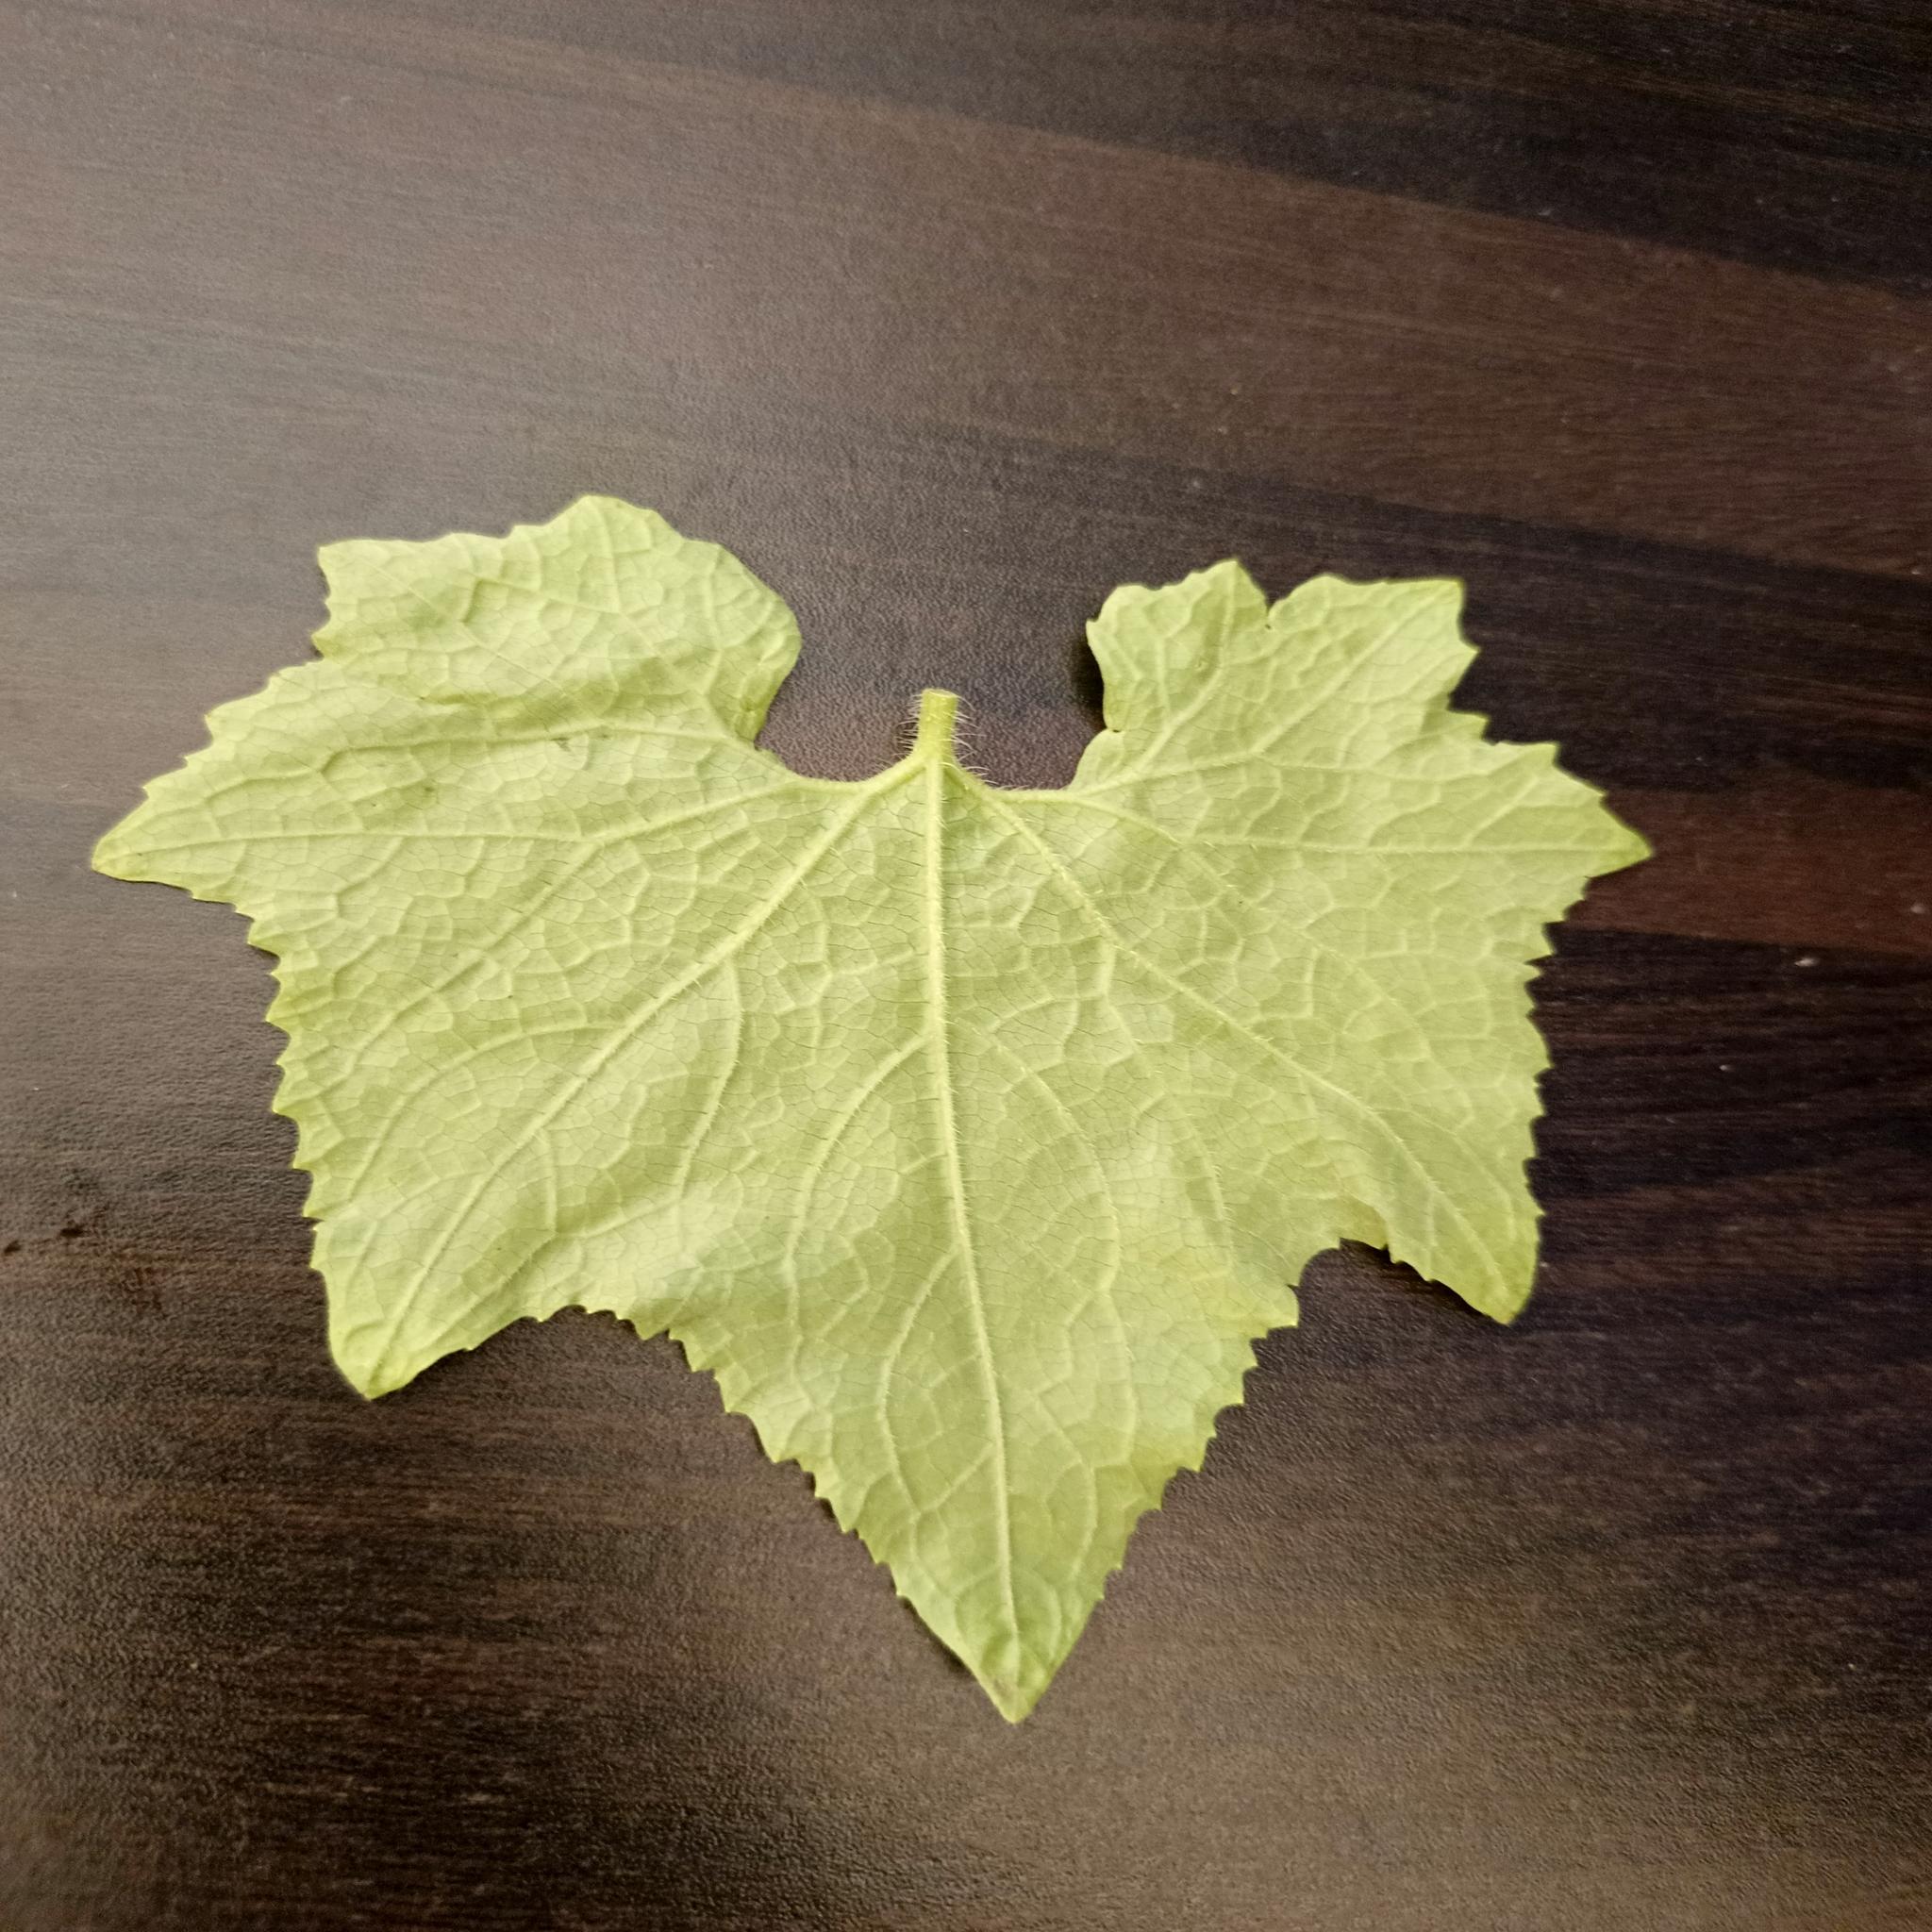
Label: Healthy